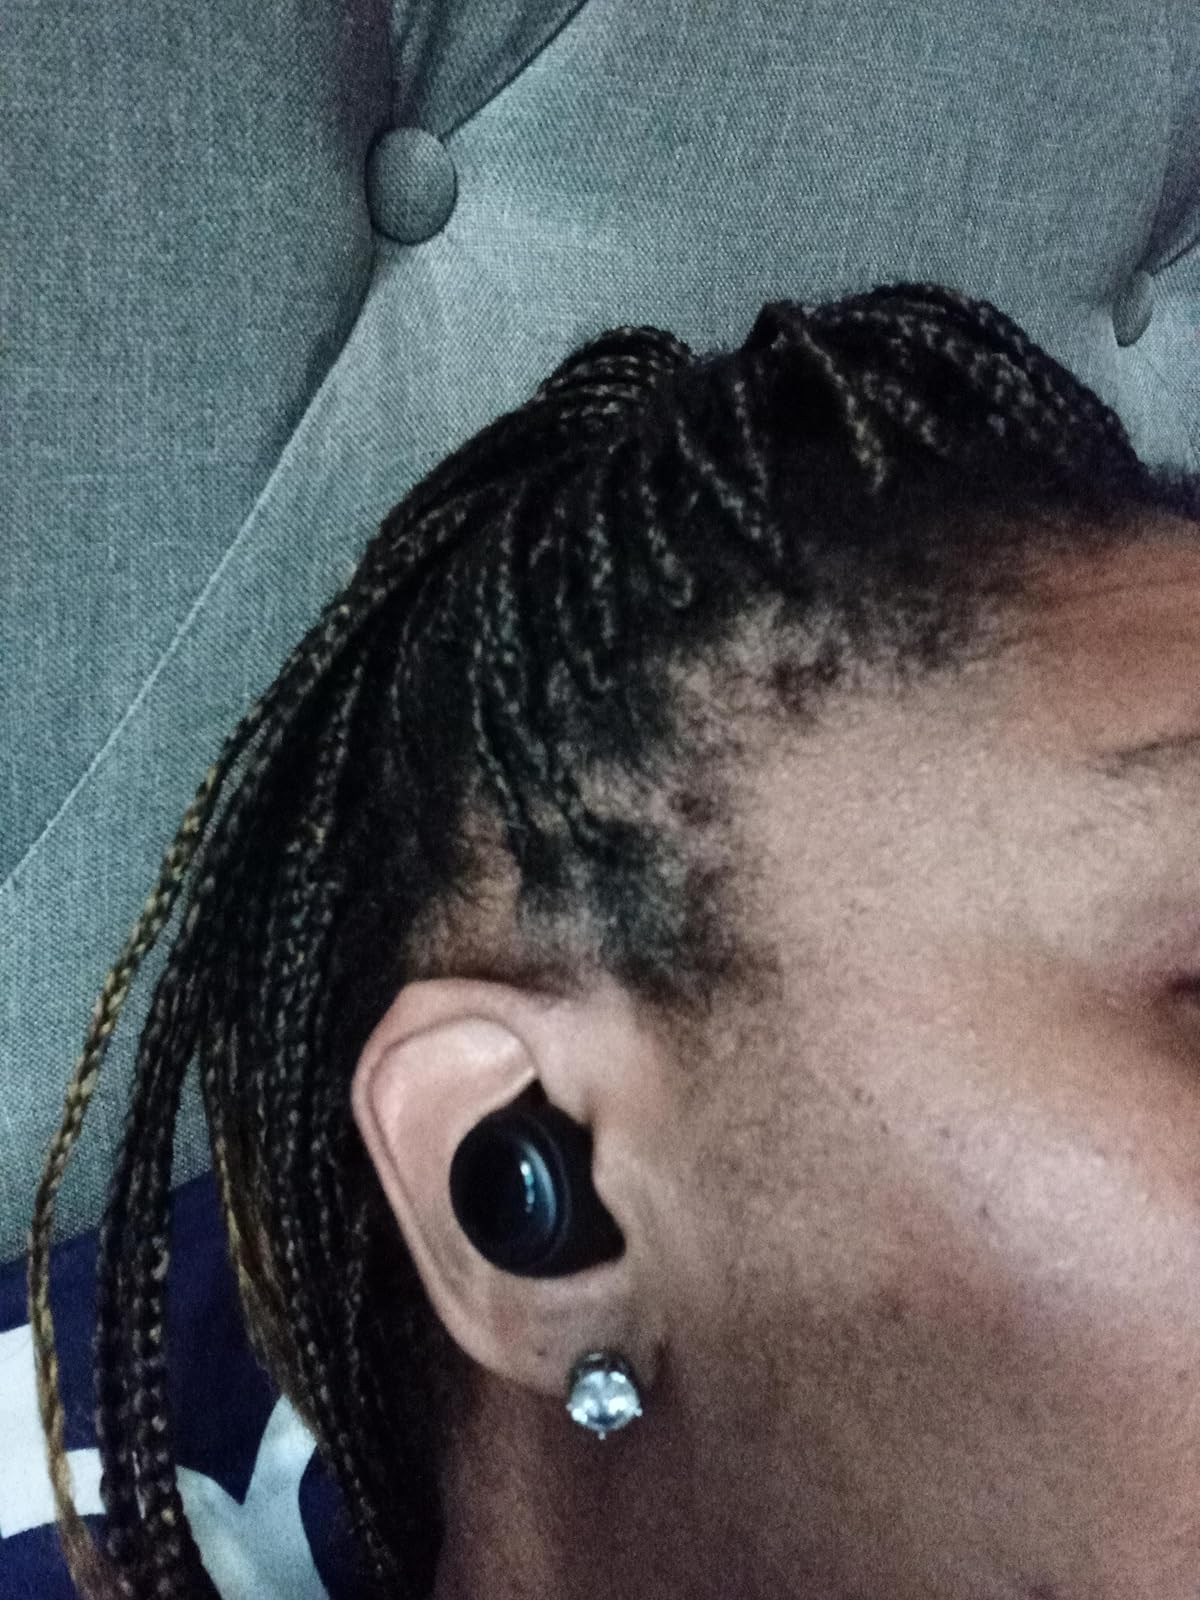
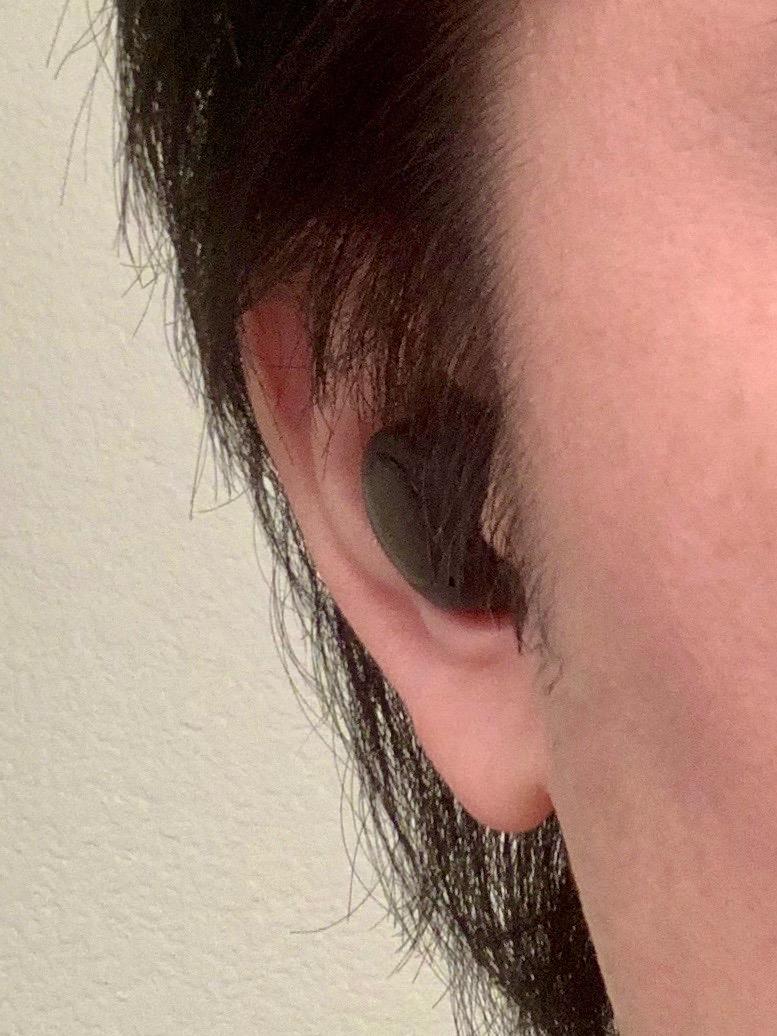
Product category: earbuds
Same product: yes